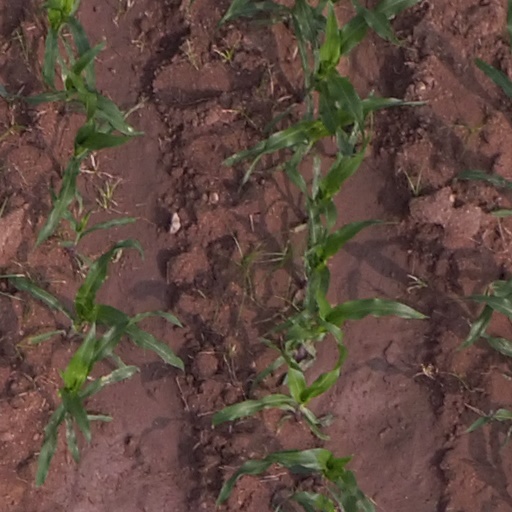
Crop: maize; corn